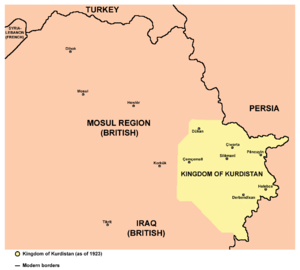
Cet article dresse une liste de dynasties, d'États et de divisions administratives kurdes.